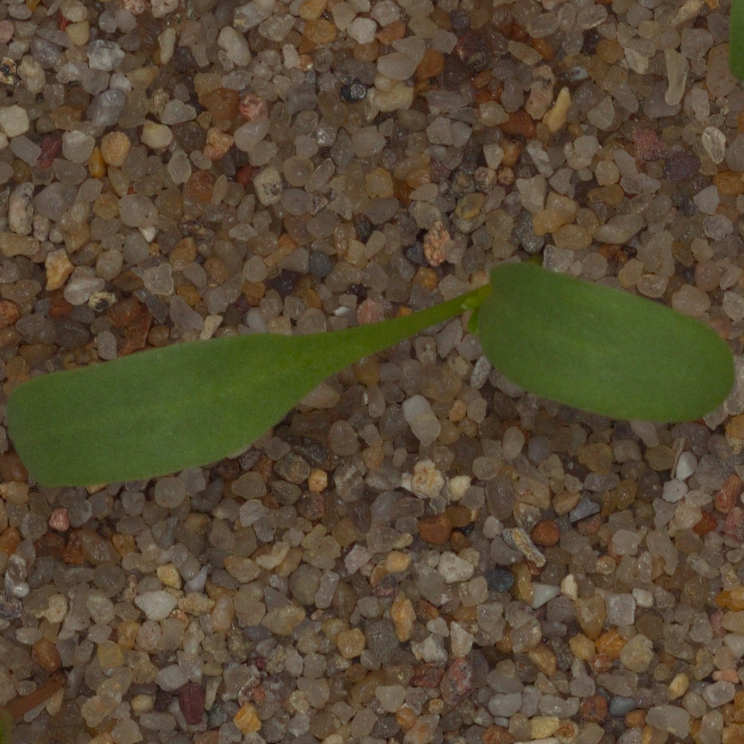
Label: sugar_beet